The Twins' Tea Party

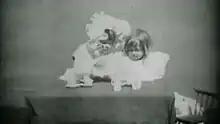
Screenshot from the film

The Twins' Tea Party is an 1896 British short silent actuality film, produced and directed by Robert W. Paul. The film "was one of the very first 'facials'," which according to Michael Brooke of BFI Screenonline was "a popular genre in early British cinema that exploited what to 1896 audiences was the astonishing novelty of being able to see moving images of recognisable people in medium close-up as they reacted to a particular situation." John Barnes, author of "The Beginnings of the Cinema in England", adds that "this charming one-shot film of two infant girls reluctantly sharing tea was one of the most popular items exhibited in R.W. Paul's programmes at the Alhambra Theatre in 1896."